List of Principal Chiefs of the Cherokee

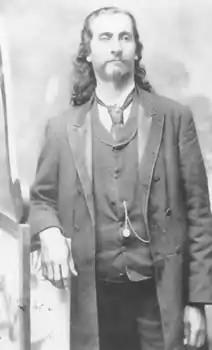
Nimrod Jarret Smith (1837–1893) was 4th Principal Chief of the Eastern Band and a Confederate Army veteran of the Thomas Legion of Cherokee Indians and Highlanders.

The Eastern Band of Cherokee Indians is made up of descendants of Cherokee primarily from along the Oconaluftee River in Western North Carolina, in today's Cherokee County. The band formed after the treaties of 1817 and 1819 were made between the Cherokee Nation East and the US government; they were outside the former territory. They were later joined by Utsala's band from the Nantahala River in western North Carolina, and those few from the Valley Towns who managed to remain in 1838 following Indian Removal of most of the Cherokee to Indian Territory.